Jesse Johnson Yeates

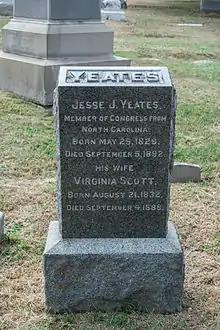
Grave of Jesse Johnson Yeates.

Born in Hertford County, North Carolina, near Murfreesboro, Yeates attended private schools and then Emory and Henry College in Virginia. He studied law and was admitted to the bar in 1855, practicing law in Murfreesboro. He became the prosecuting attorney of Hertford County in 1855, serving until 1860, when he was named solicitor of the first judicial district.